President (narrowboat)

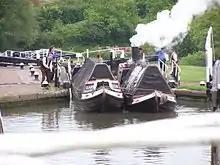
NB "President" and "Kildare"Soulbury Locks

"President" was purchased by the Black Country Living Museum in January 1983. The boiler was replaced by a Cochran dryback return flue boiler in 1990. A major refit took place from 2001 to 2003, including the provision of a new steam engine, pipework and cabin, plus major hull repairs.